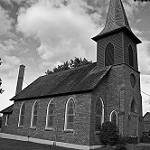
Label: B & W